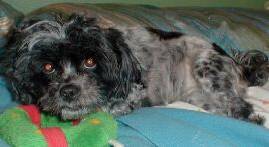
Label: dog